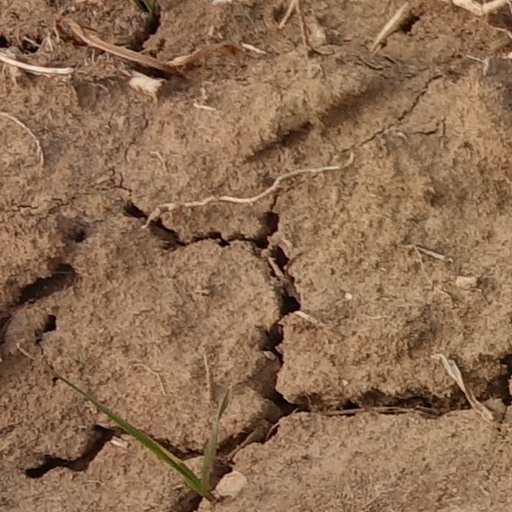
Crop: wheat